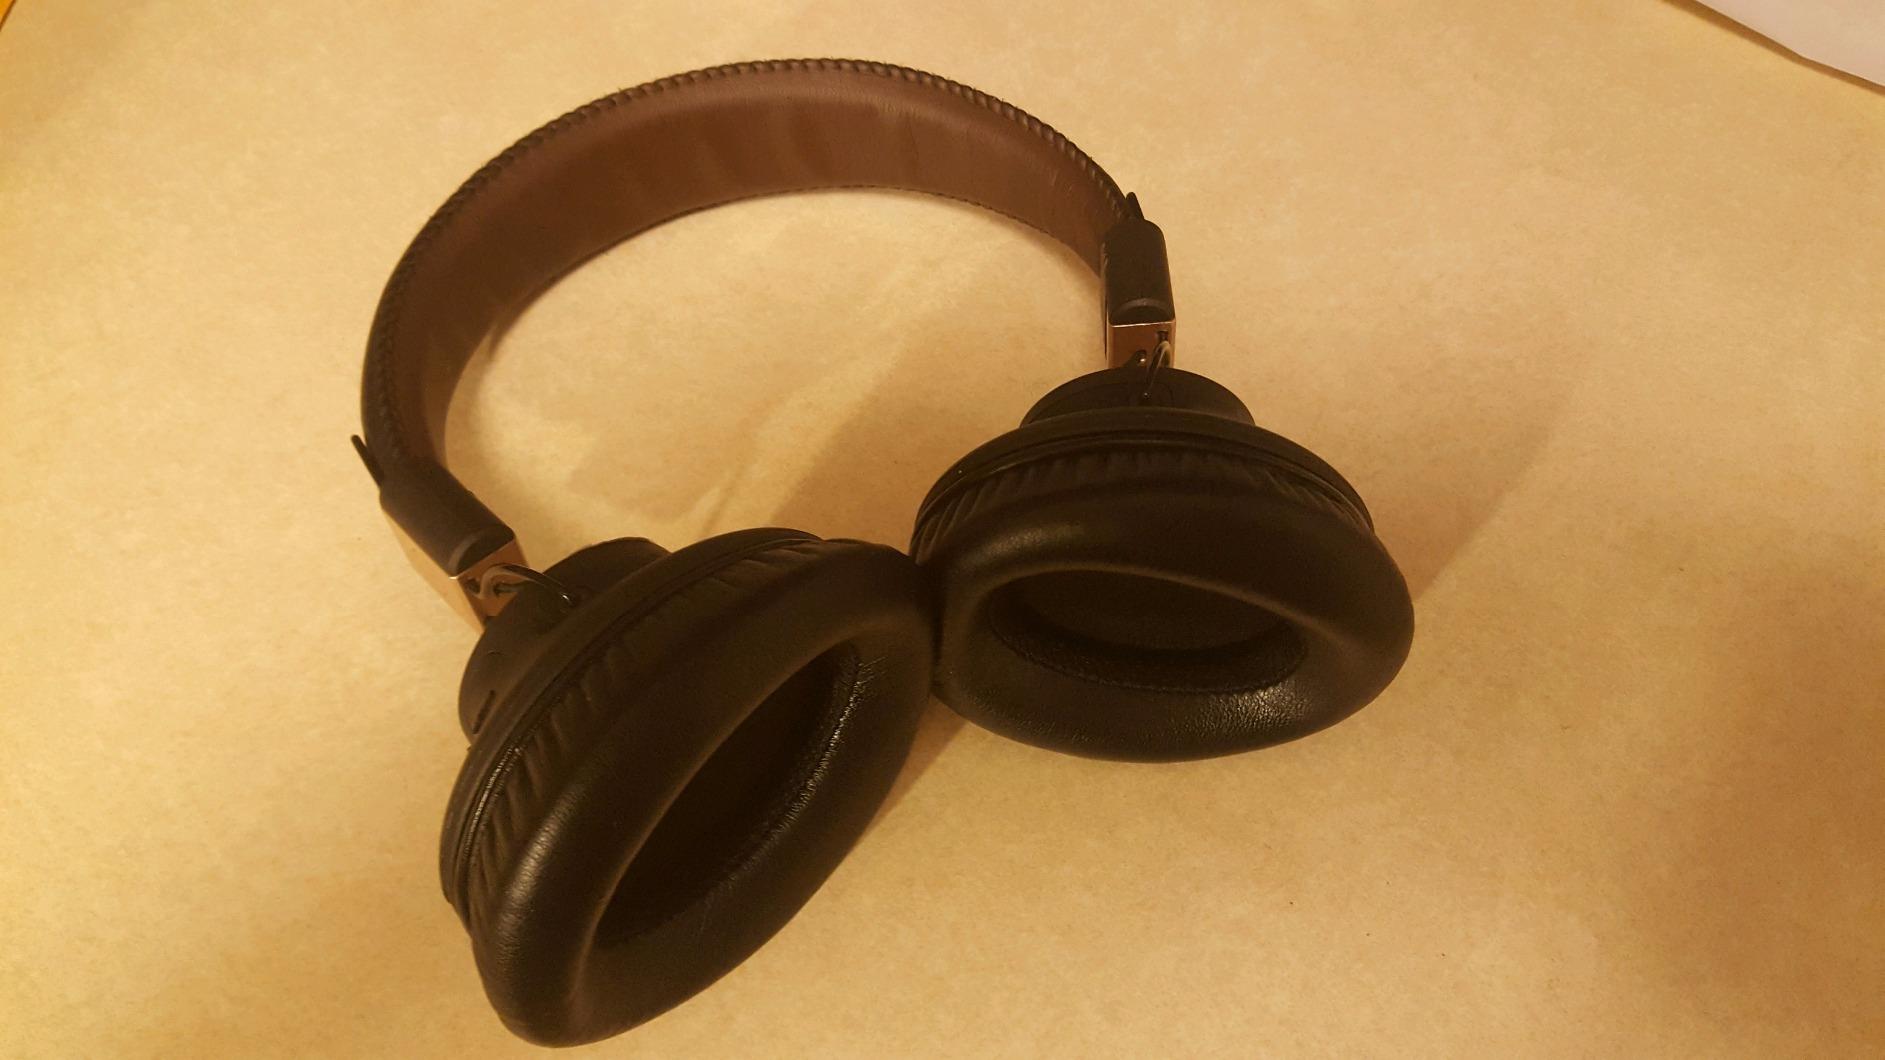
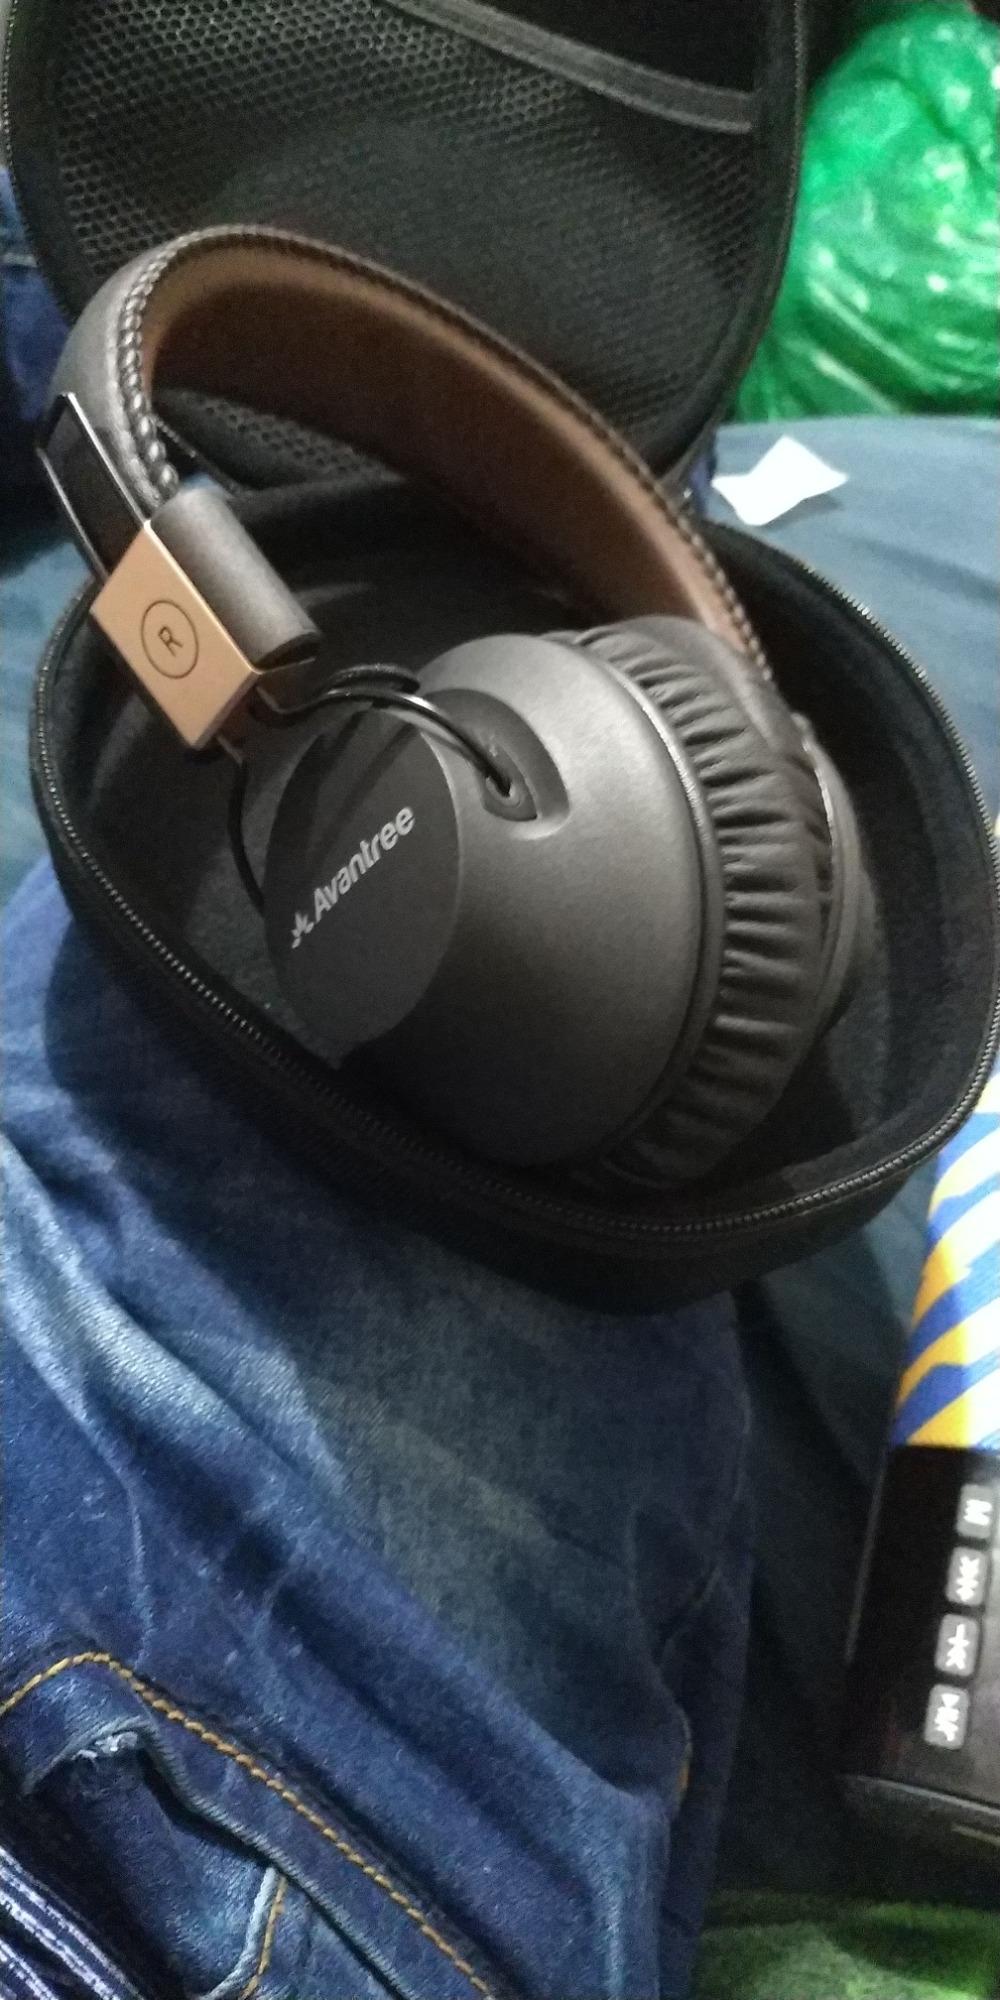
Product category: headphones
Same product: yes